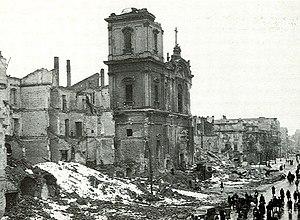
L'église de la Sainte-Croix est une église catholique dans le centre de Varsovie. Située dans la Rue Krakowskie Przedmieście, en face du campus principal de l'université de Varsovie, c'est l'une des plus remarquables églises baroques de la capitale polonaise. Elle est actuellement administrée par les frères missionnaires de saint Vincent de Paul.